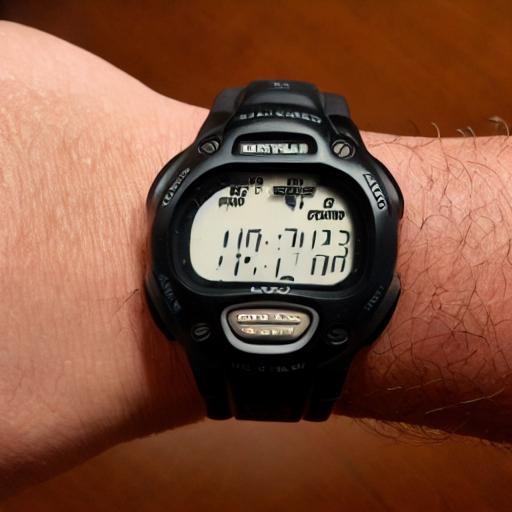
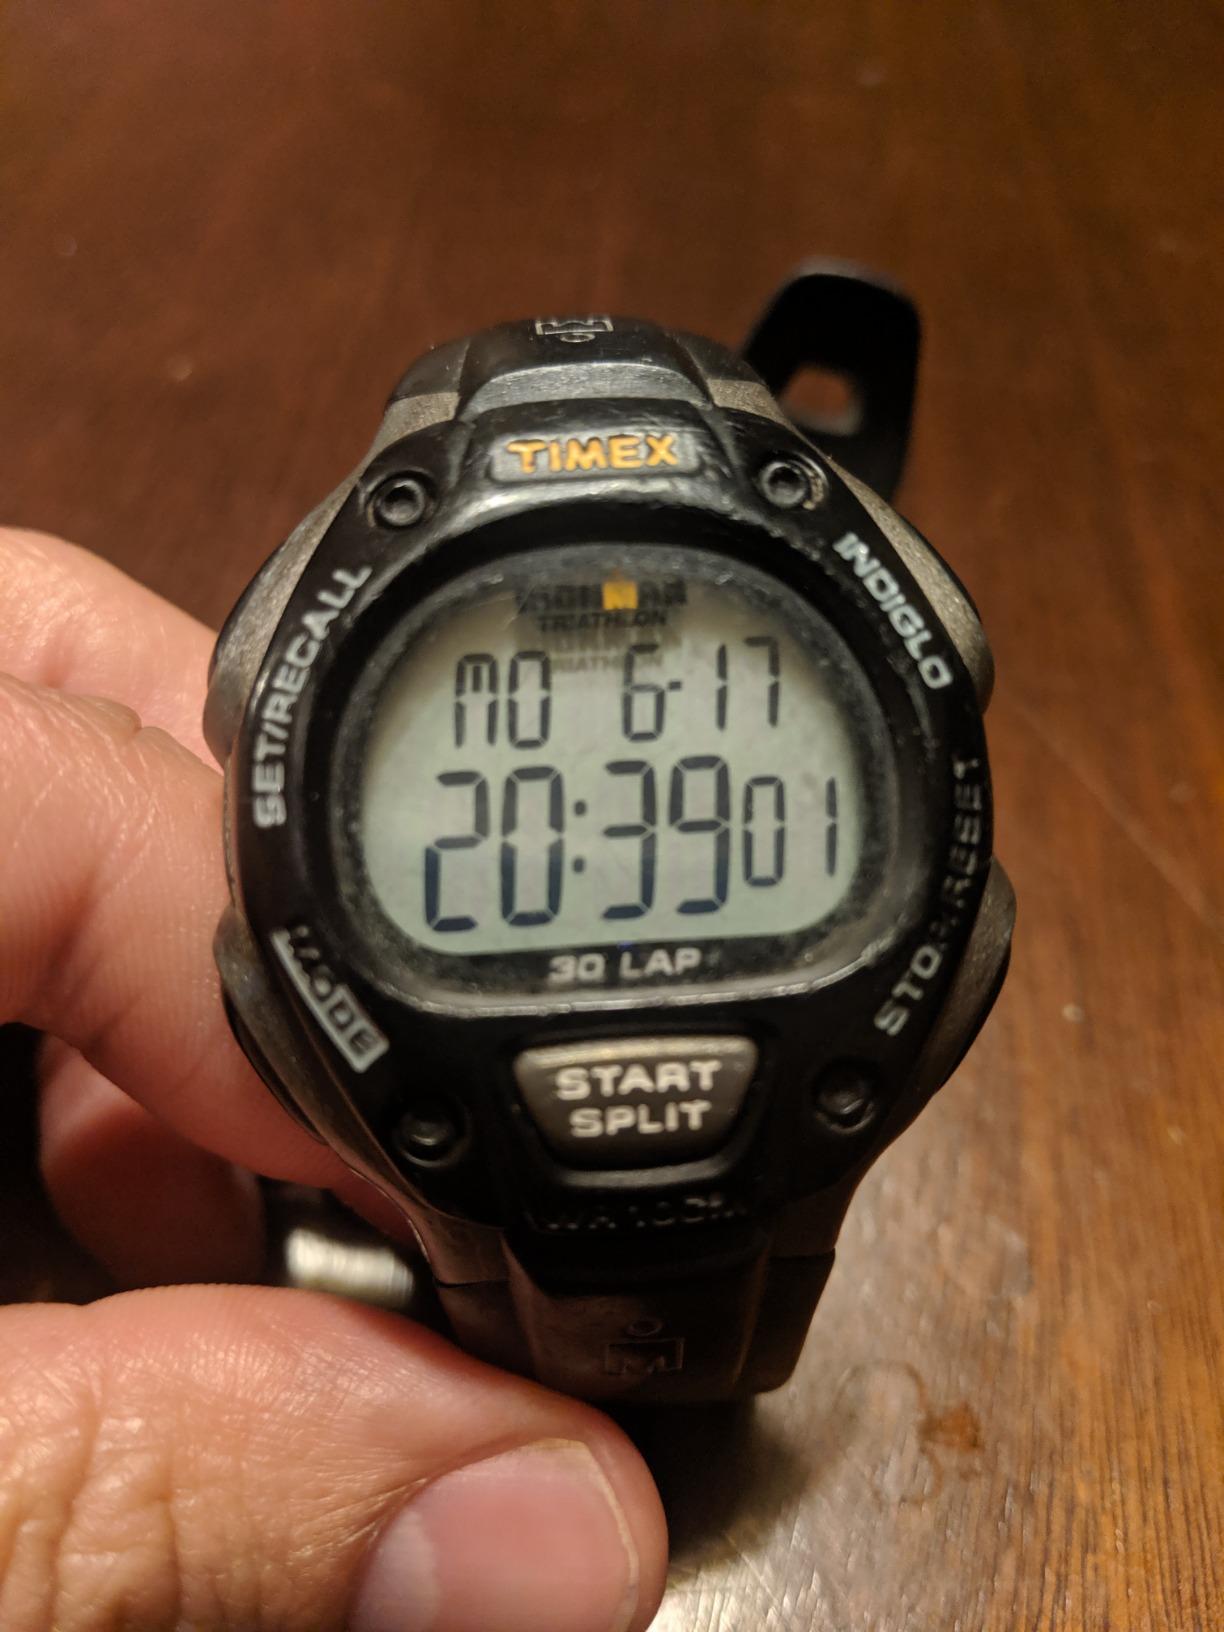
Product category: accessories_watch
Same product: no